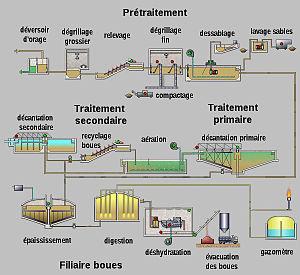
version francophone du schéma de fonctionnement d'une usine de dépollution
L’épuration des eaux est un ensemble de techniques qui consistent à purifier l'eau soit pour réutiliser ou recycler les eaux usées dans le milieu naturel, soit pour transformer les eaux naturelles en eau potable.